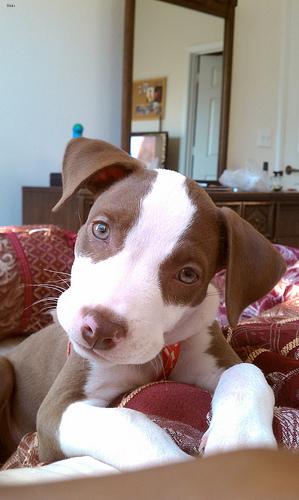
Breed: american pit bull terrier